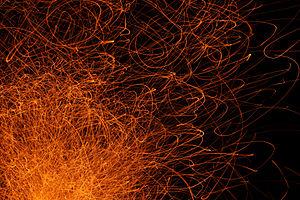
Un feu de camp fait des étincelles. Anttoora, Finlande.